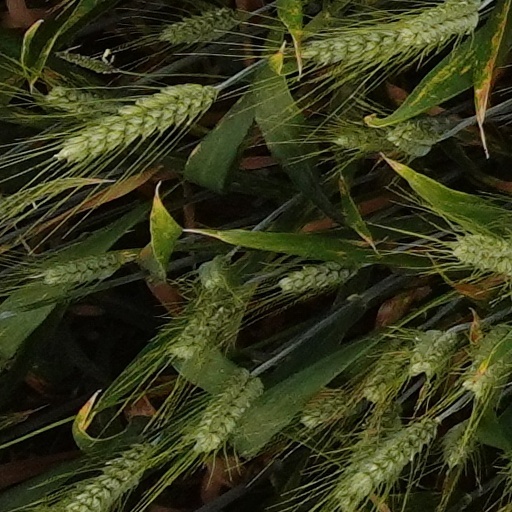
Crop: wheat